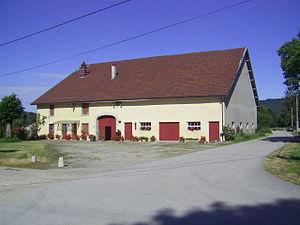
Montigny-sur-l'Ain est une commune française située dans le département du Jura en région Bourgogne-Franche-Comté. Elle fait partie de la Communauté de communes Champagnole Porte du Haut-Jura.